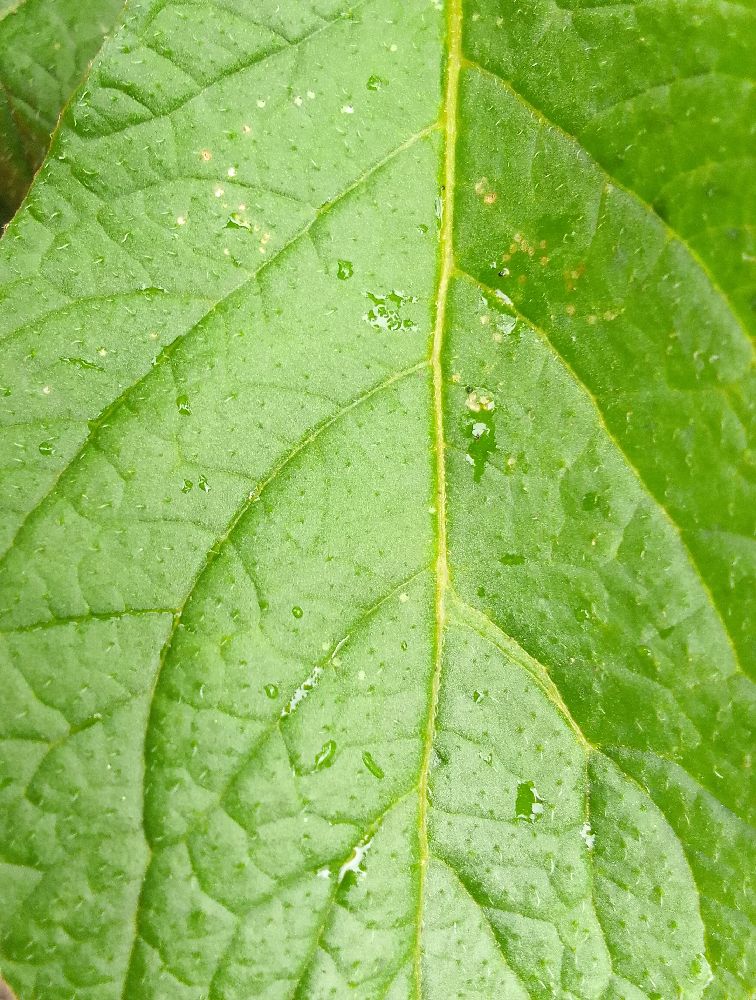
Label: Healthy